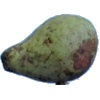
Label: pear_stone